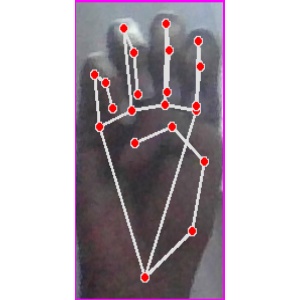
अक्षर: म